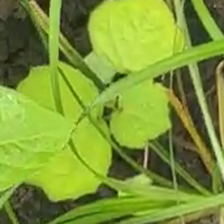
Weed species: Little_Mallow(Malva parviflora)